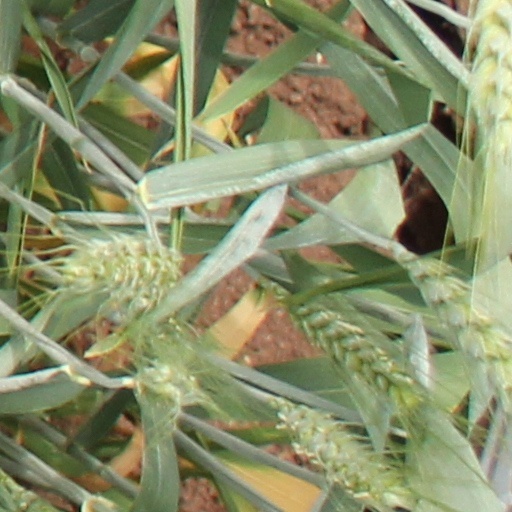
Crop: wheat